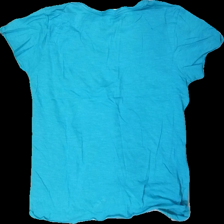
View: back
Type: T-shirt
Category: Ladies
Brand: Not in the list
Brand text on label: Miss Molly
Colors: Turquoise
Material: 100% cotton
Cut: Regular, V-collar
Size: L
Season: All
Price range: <50
Recommended usage: Reuse